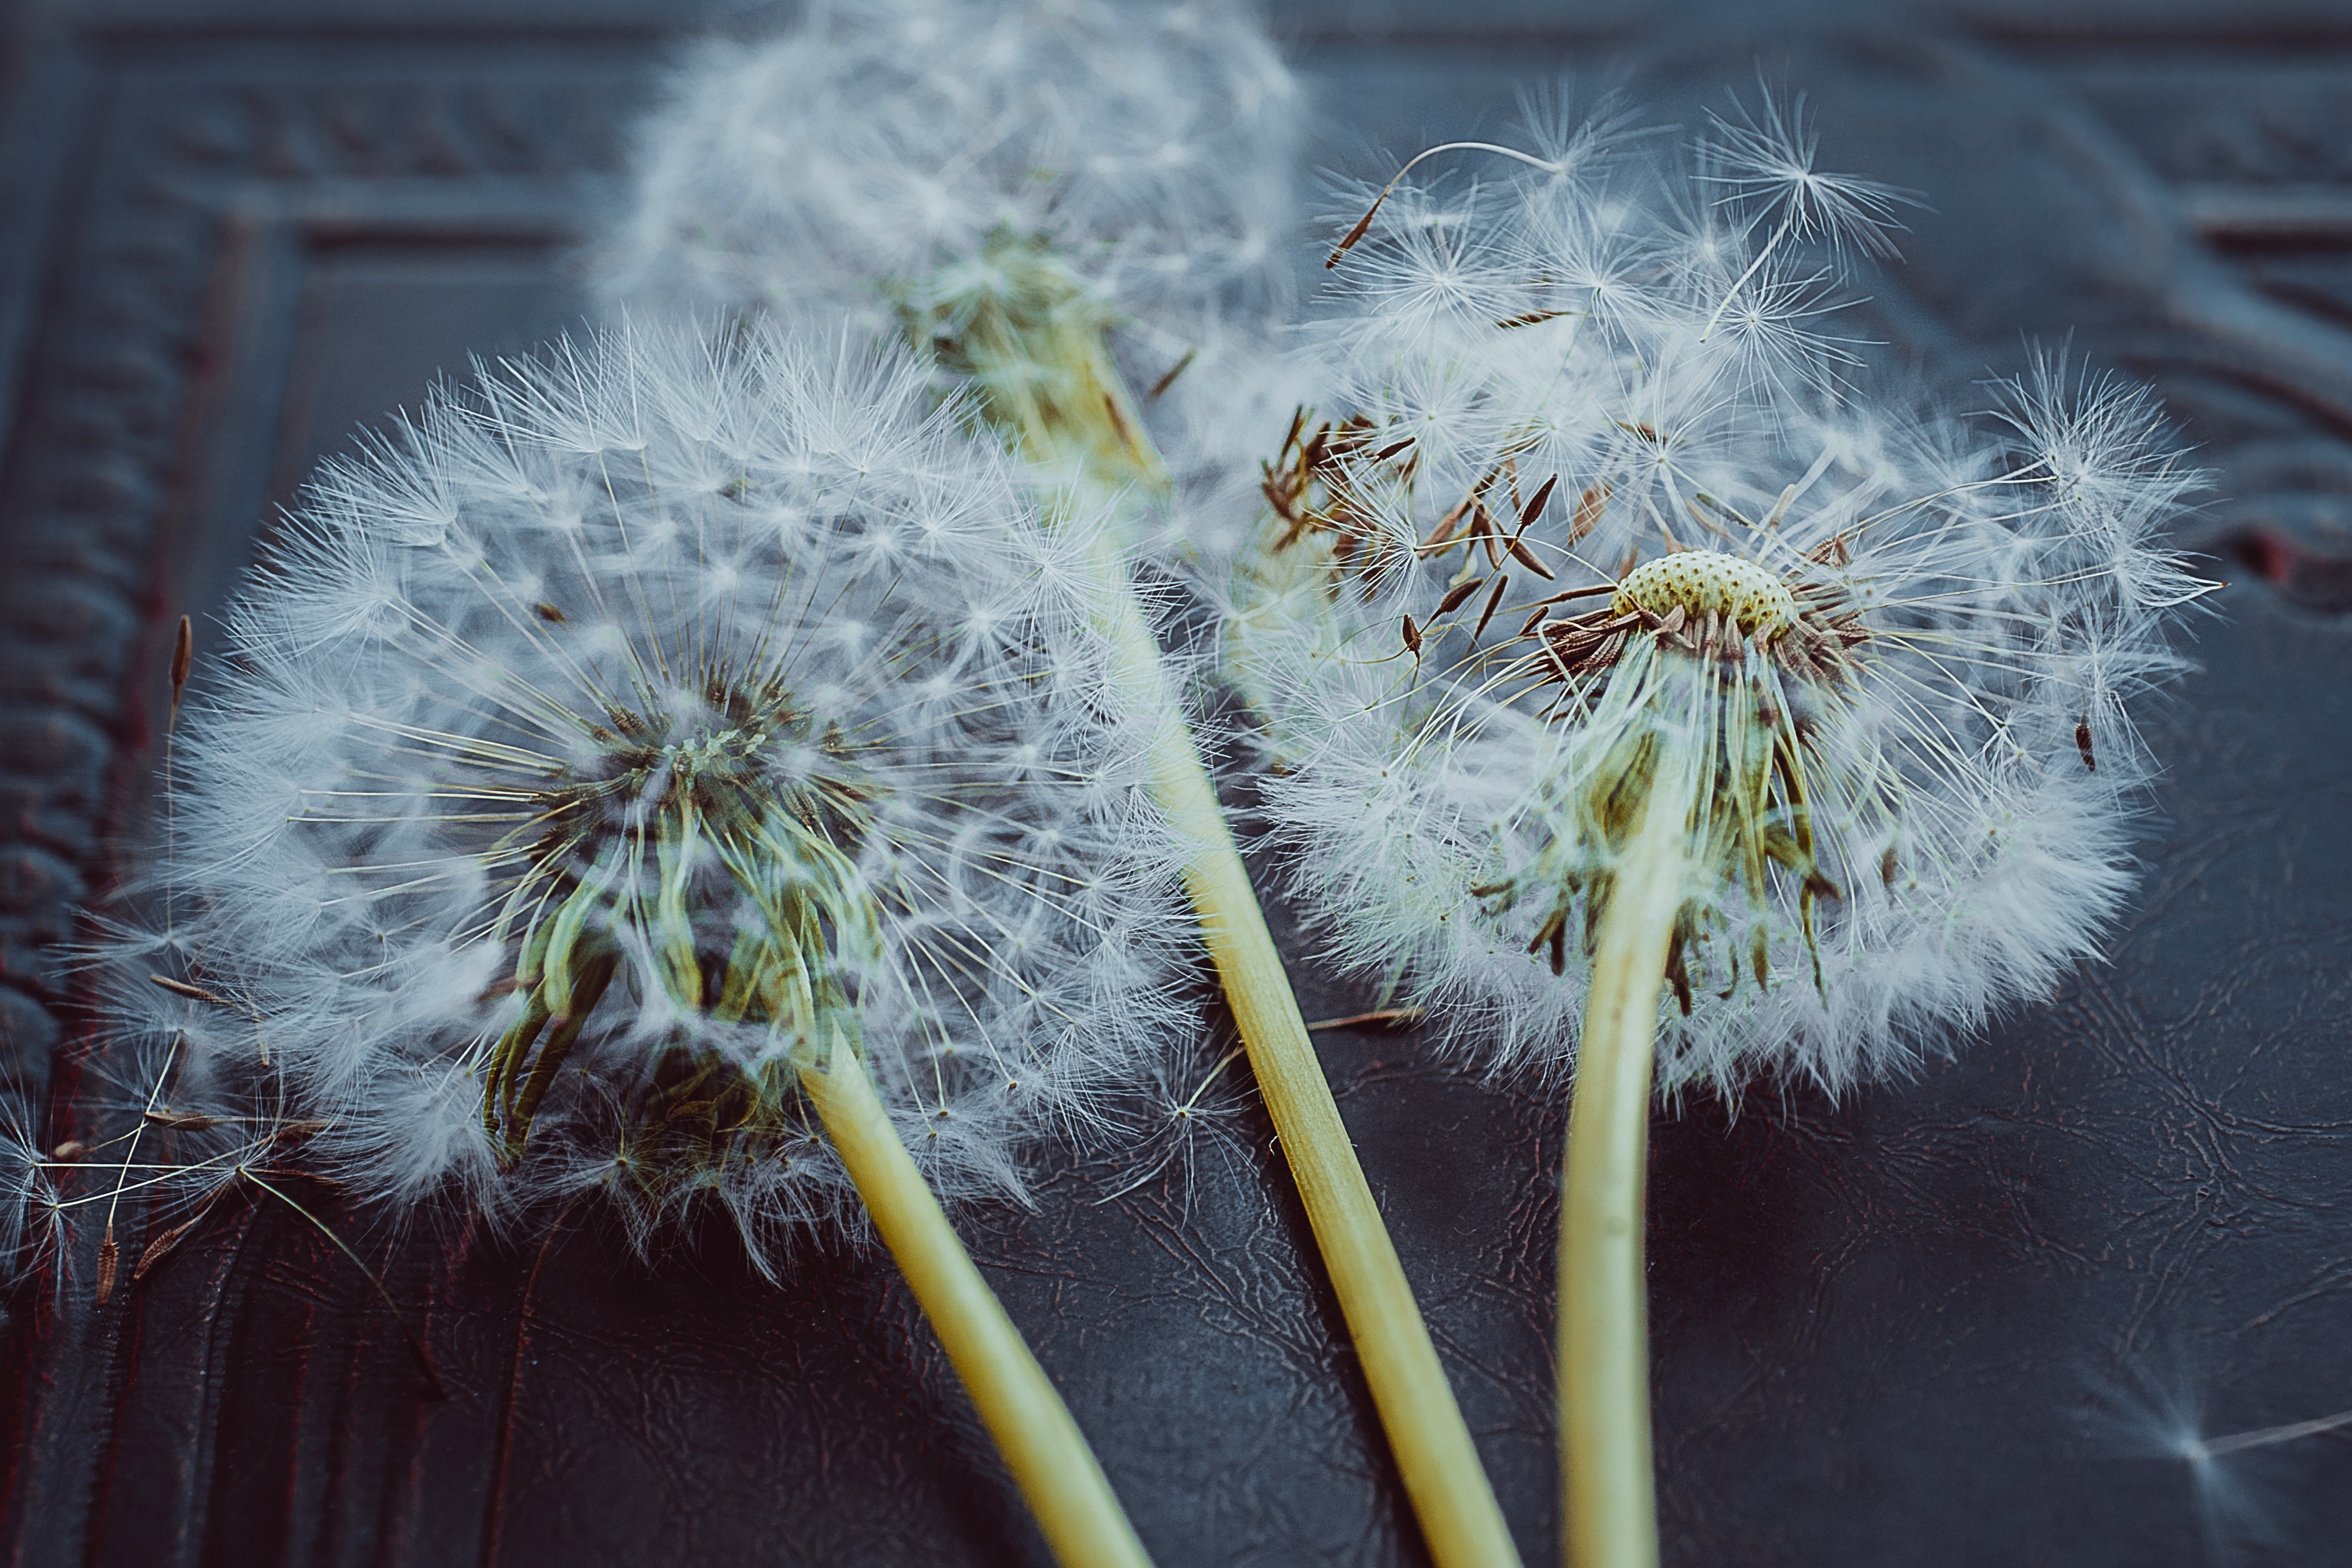
nature, branch, plant, photography, dandelion, leaf, flower, frost, botany, flora, close up, macro photography, flowering plant, daisy family, plant stem, land plant, thorns spines and prickles